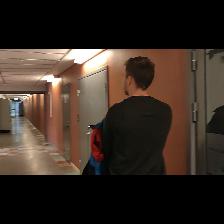
Label: Human